COMO Hotels and Resorts

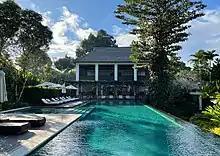
COMO Uma Ubud, Bali, Indonesia

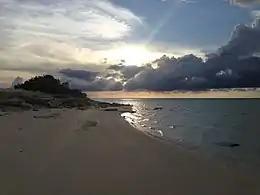
Parrot Cay Island

As of July 2021, COMO Hotels and Resorts operates 18 hotels in nine countries in Asia, Europe, North America, and Oceania. COMO Shambhala Estate in Ubud, Bali is the group's flagship.